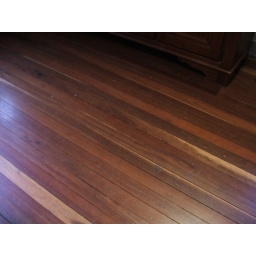
floor boards in my house